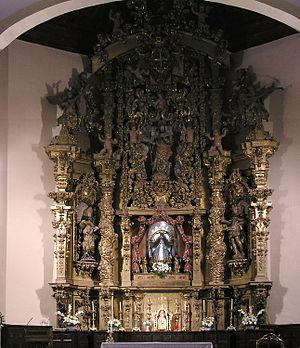
L’architecture baroque apparaît au début du XVIIᵉ siècle en Italie et se propage rapidement dans toute l'Europe. Elle utilise le vocabulaire esthétique de l'architecture Renaissance d'une façon nouvelle, plus rhétorique, plus théâtrale, plus ostensible, afin de servir le projet absolutiste et triomphal de l'Église et des Etats. L'architecture baroque, comme le baroque lui-même, est caractérisée par un usage opulent et tourmenté des matières, des jeux d'ombre, de lumière et de couleurs.
Le baroque est un mouvement artistique qui trouve son origine en Italie dans des villes telles que Rome, Mantoue, Venise et Florence dès le milieu du XVIᵉ siècle et qui se termine au milieu du XVIIIᵉ siècle. Il y a un âge baroque différent selon les domaines, qu'ils soient intellectuels, historiques ou artistiques. Certains critiques y voient une constante culturelle qui revient tout au long de l'histoire comme l'a écrit Eugenio d'Ors.